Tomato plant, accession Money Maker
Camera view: horizontal (90 deg, fisheye); turntable rotation: 180 degrees
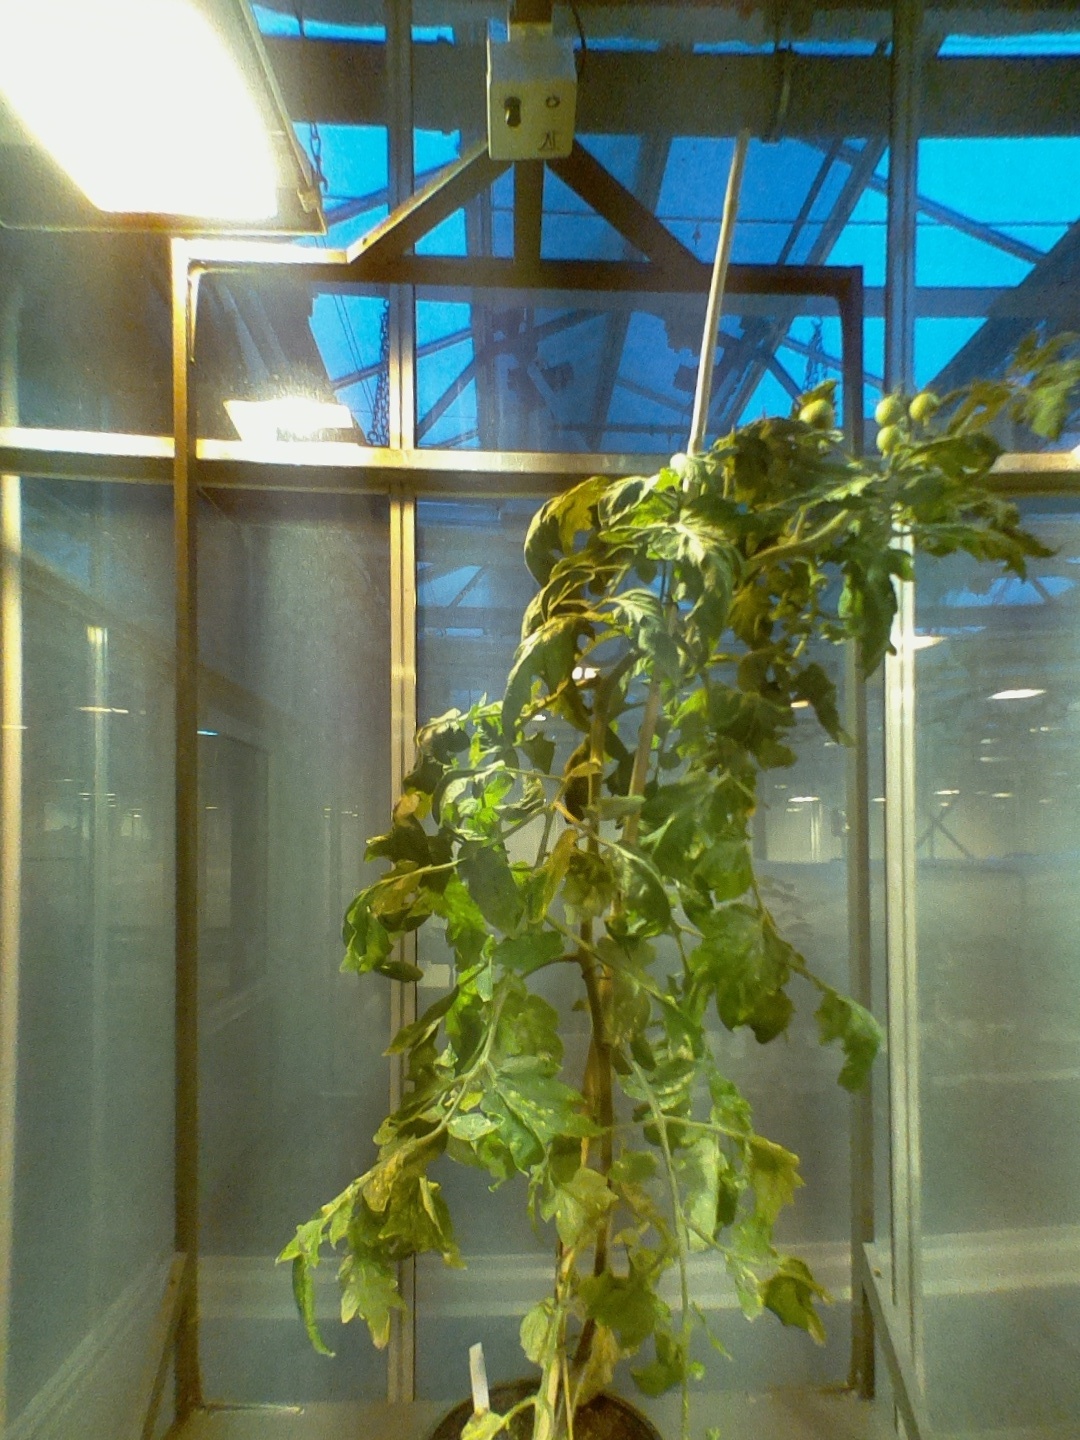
BBCH growth stage 72: 20%-30% of final fruit size